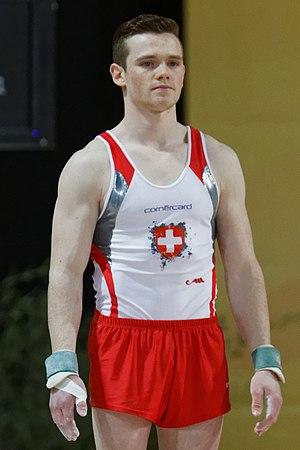
Championnats d'Europe de gymnastique artistique 2015. Finale hommes au saut de cheval.
Benjamin Manuel Gischard est un gymnaste suisse.